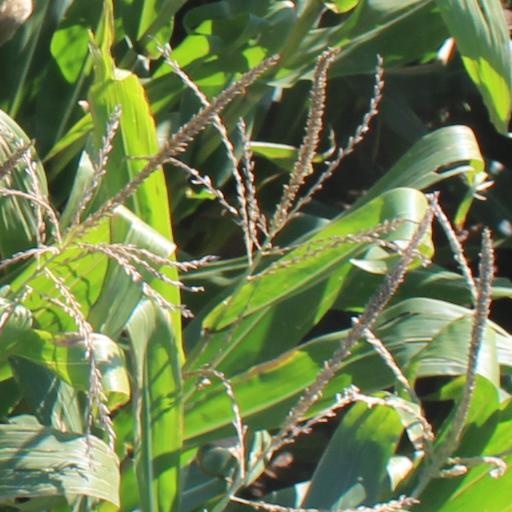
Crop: maize; corn